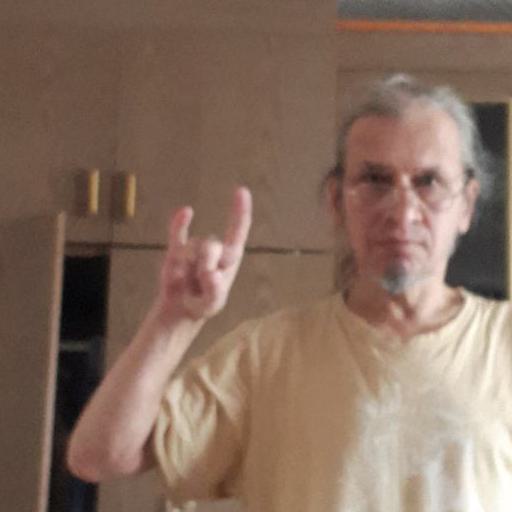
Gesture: rock